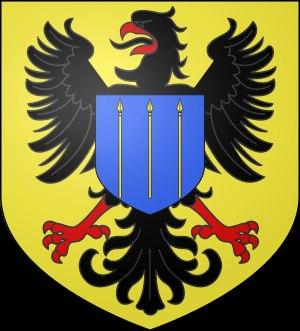
Étienne de Lancy, ou sous sa forme anglicisée Stephen DeLancey, né le 24 octobre 1663 à Caen en Normandie, mort le 18 novembre 1741 à New York, est une figure majeure de la vie du New York colonial. Ses enfants auront également une grande influence sur la colonie jusqu'à la Révolution américaine, date à laquelle la famille, restée fidèle à la couronne britannique quitta la province.